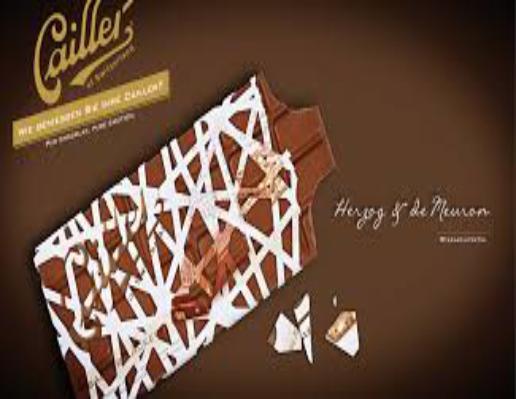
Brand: Cailler
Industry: Food